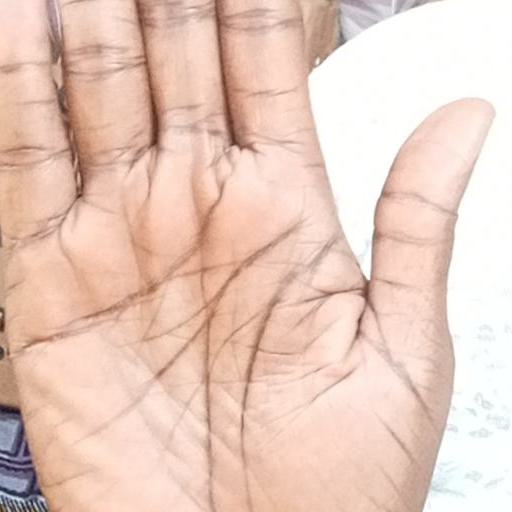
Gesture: stop